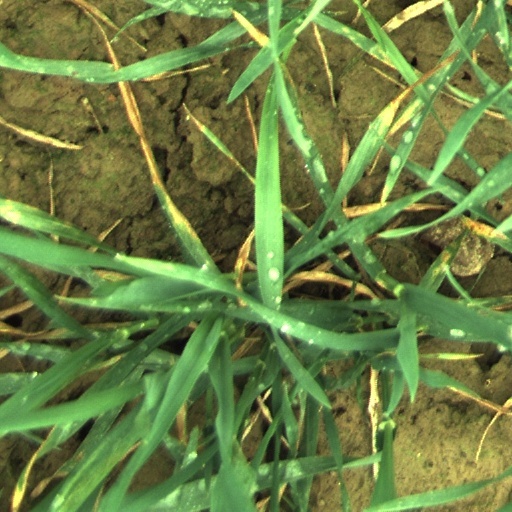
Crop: wheat